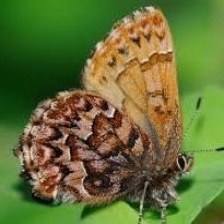
Species: EASTERN PINE ELFIN